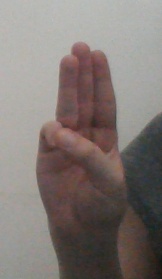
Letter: thaa